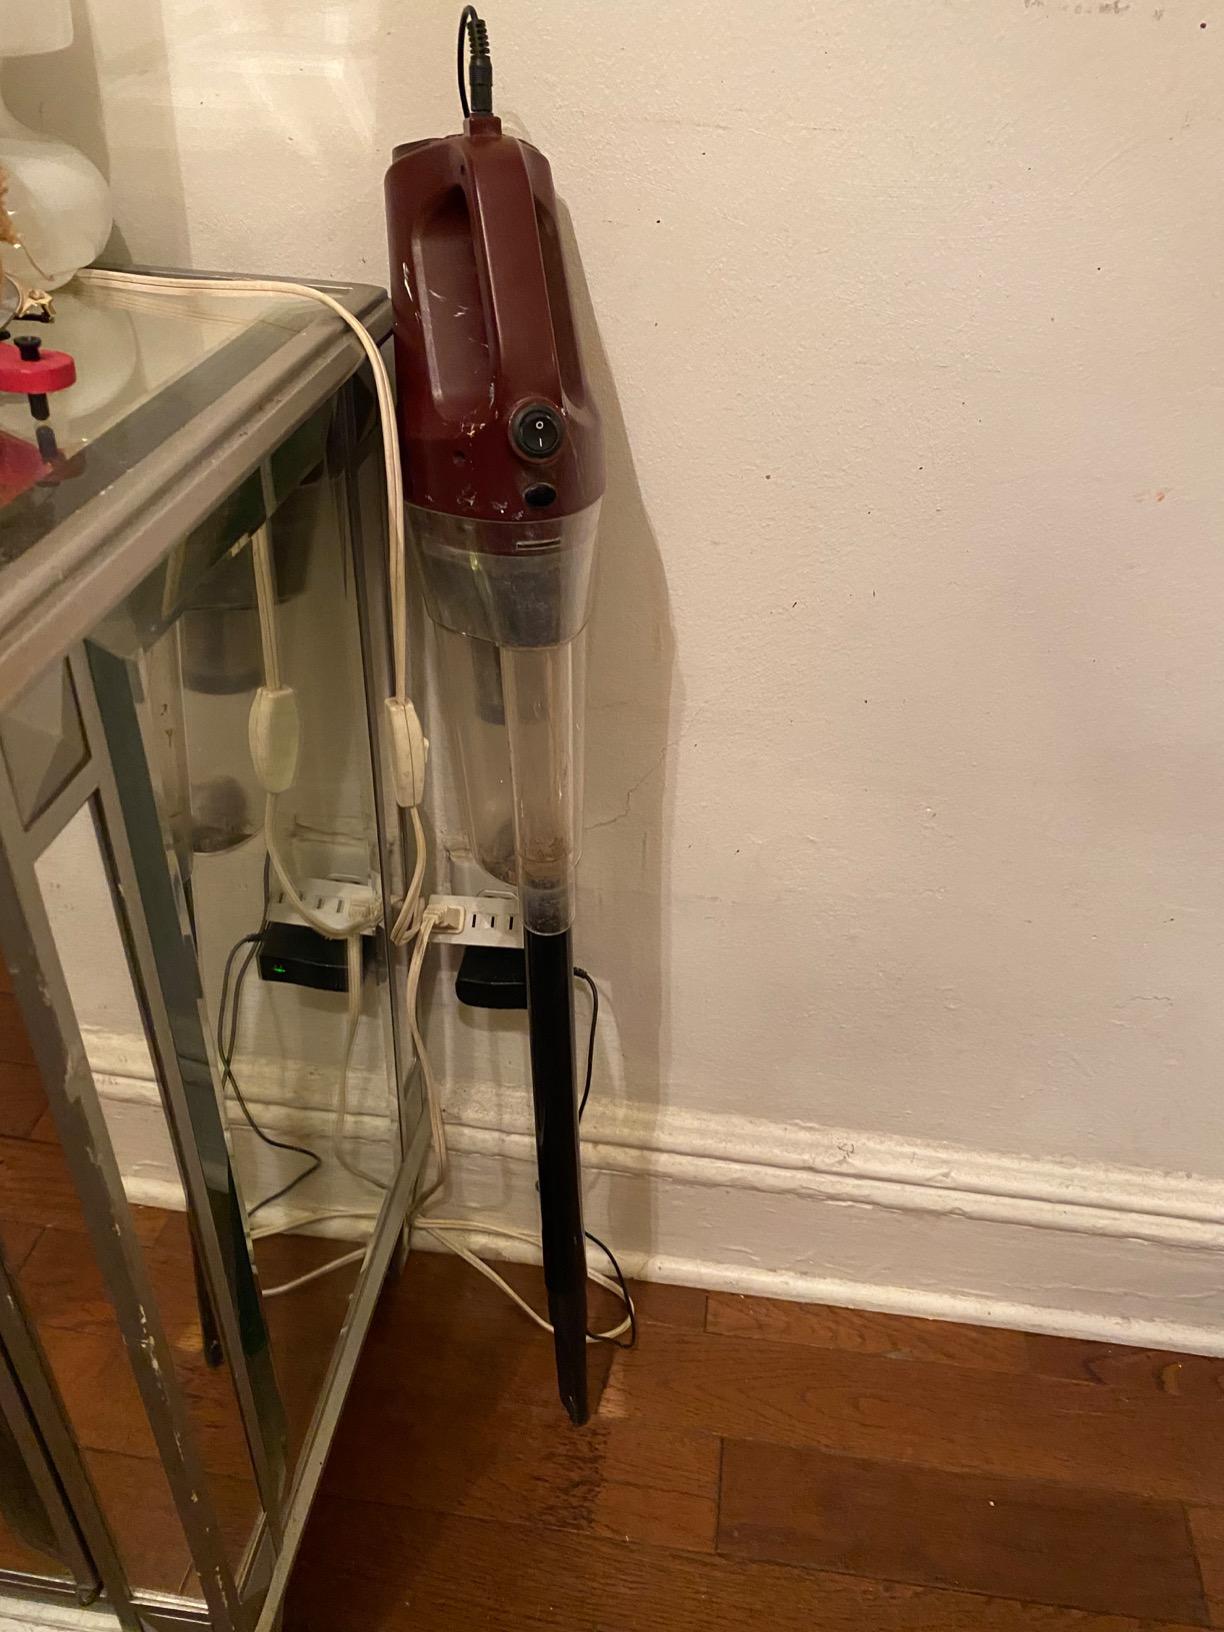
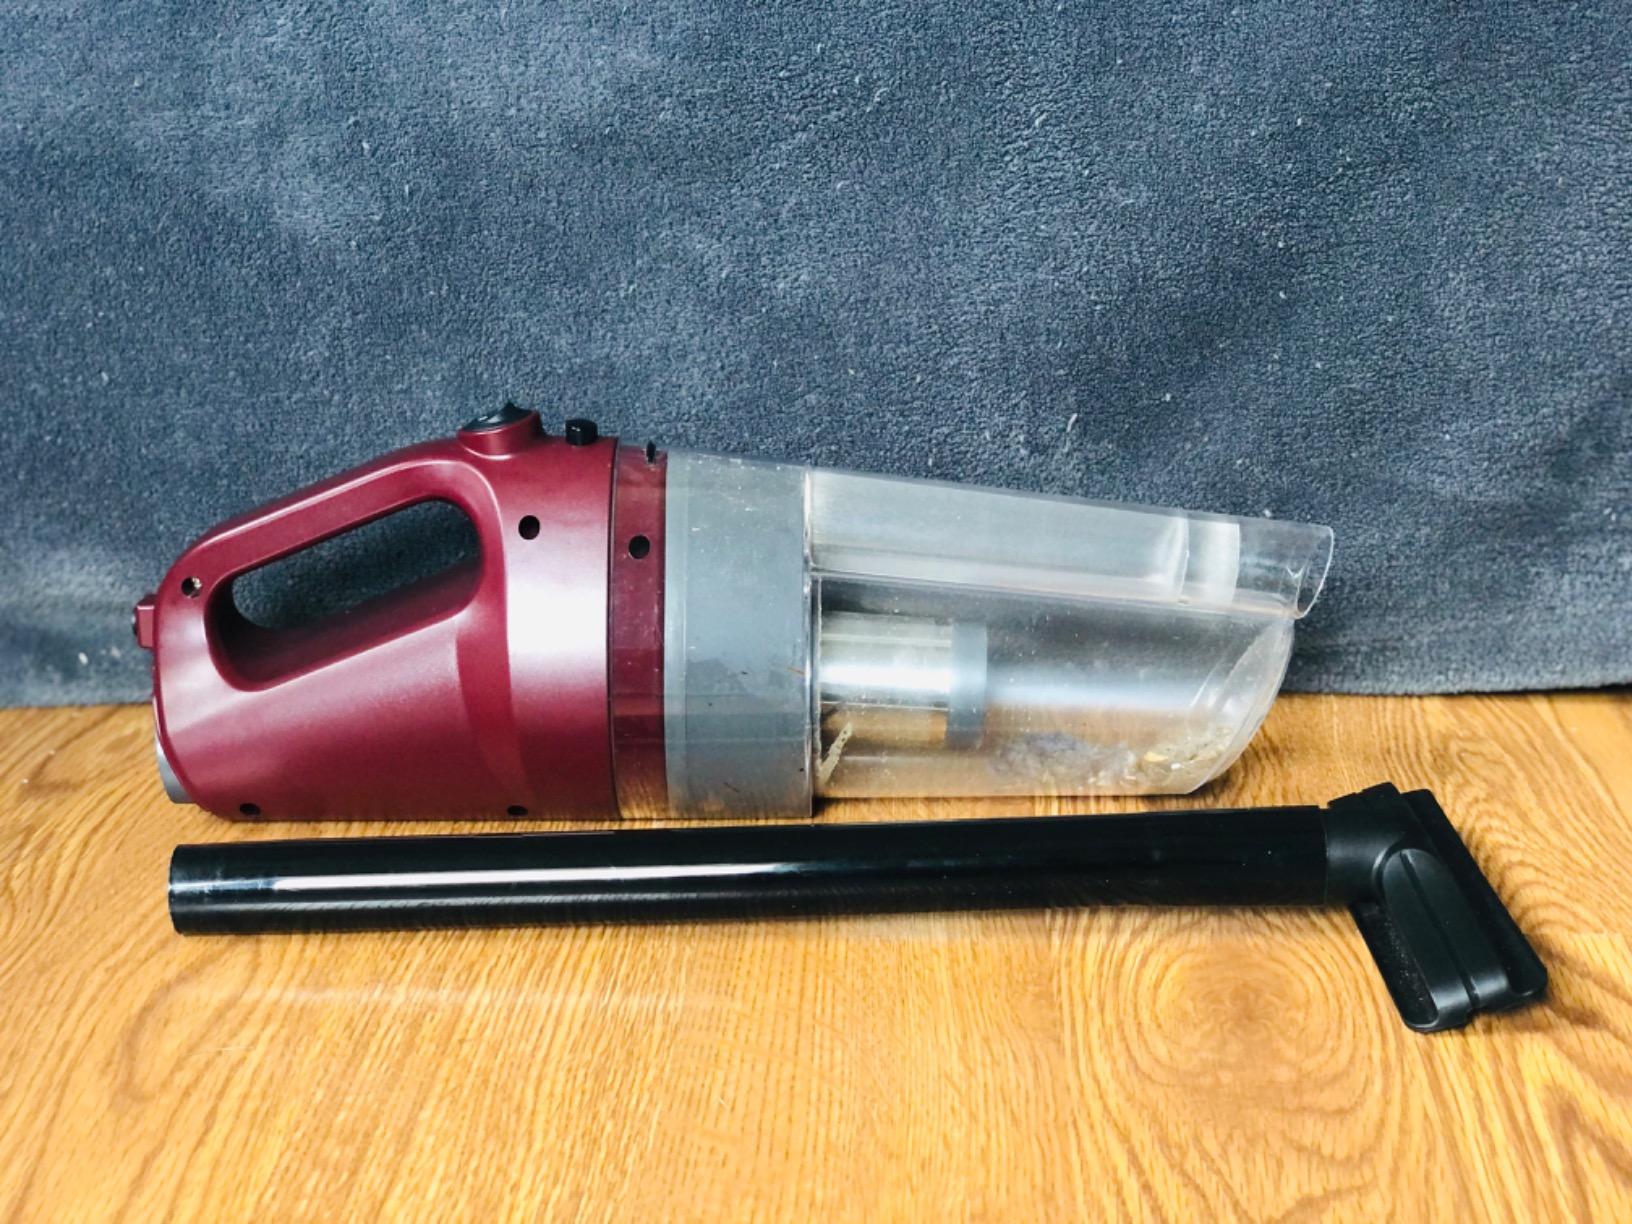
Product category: items_vacuum
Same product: yes